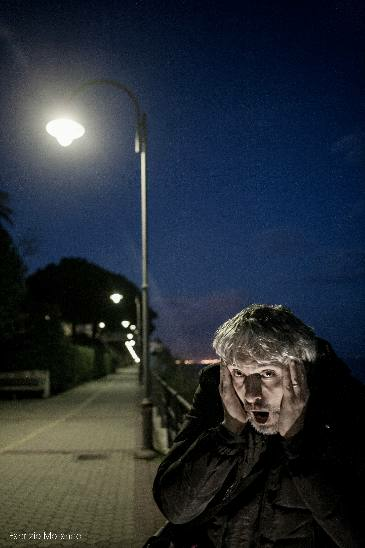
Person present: Yes